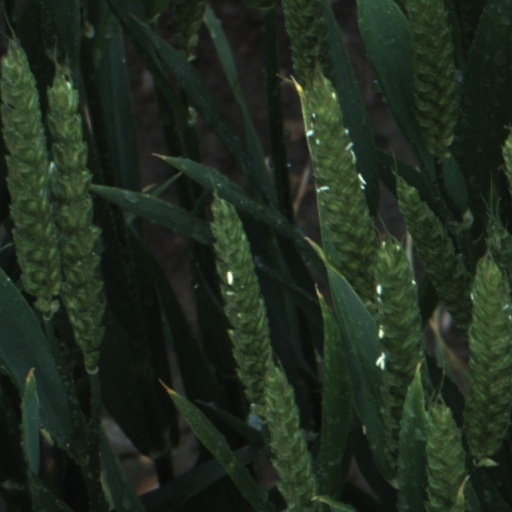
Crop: wheat